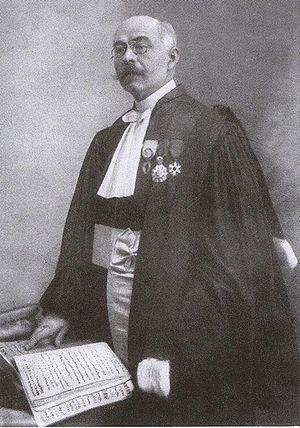
Portrait du juge d'instruction Émile Fourquet
Joseph Vacher, surnommé le « tueur de bergers » ou le « Jack l'Éventreur du Sud-Est », né à Beaufort le 16 novembre 1869 et exécuté à Bourg-en-Bresse le 31 décembre 1898, est un sergent réformé devenu vagabond, considéré, après Martin Dumollard, comme l'un des premiers tueurs en série français.